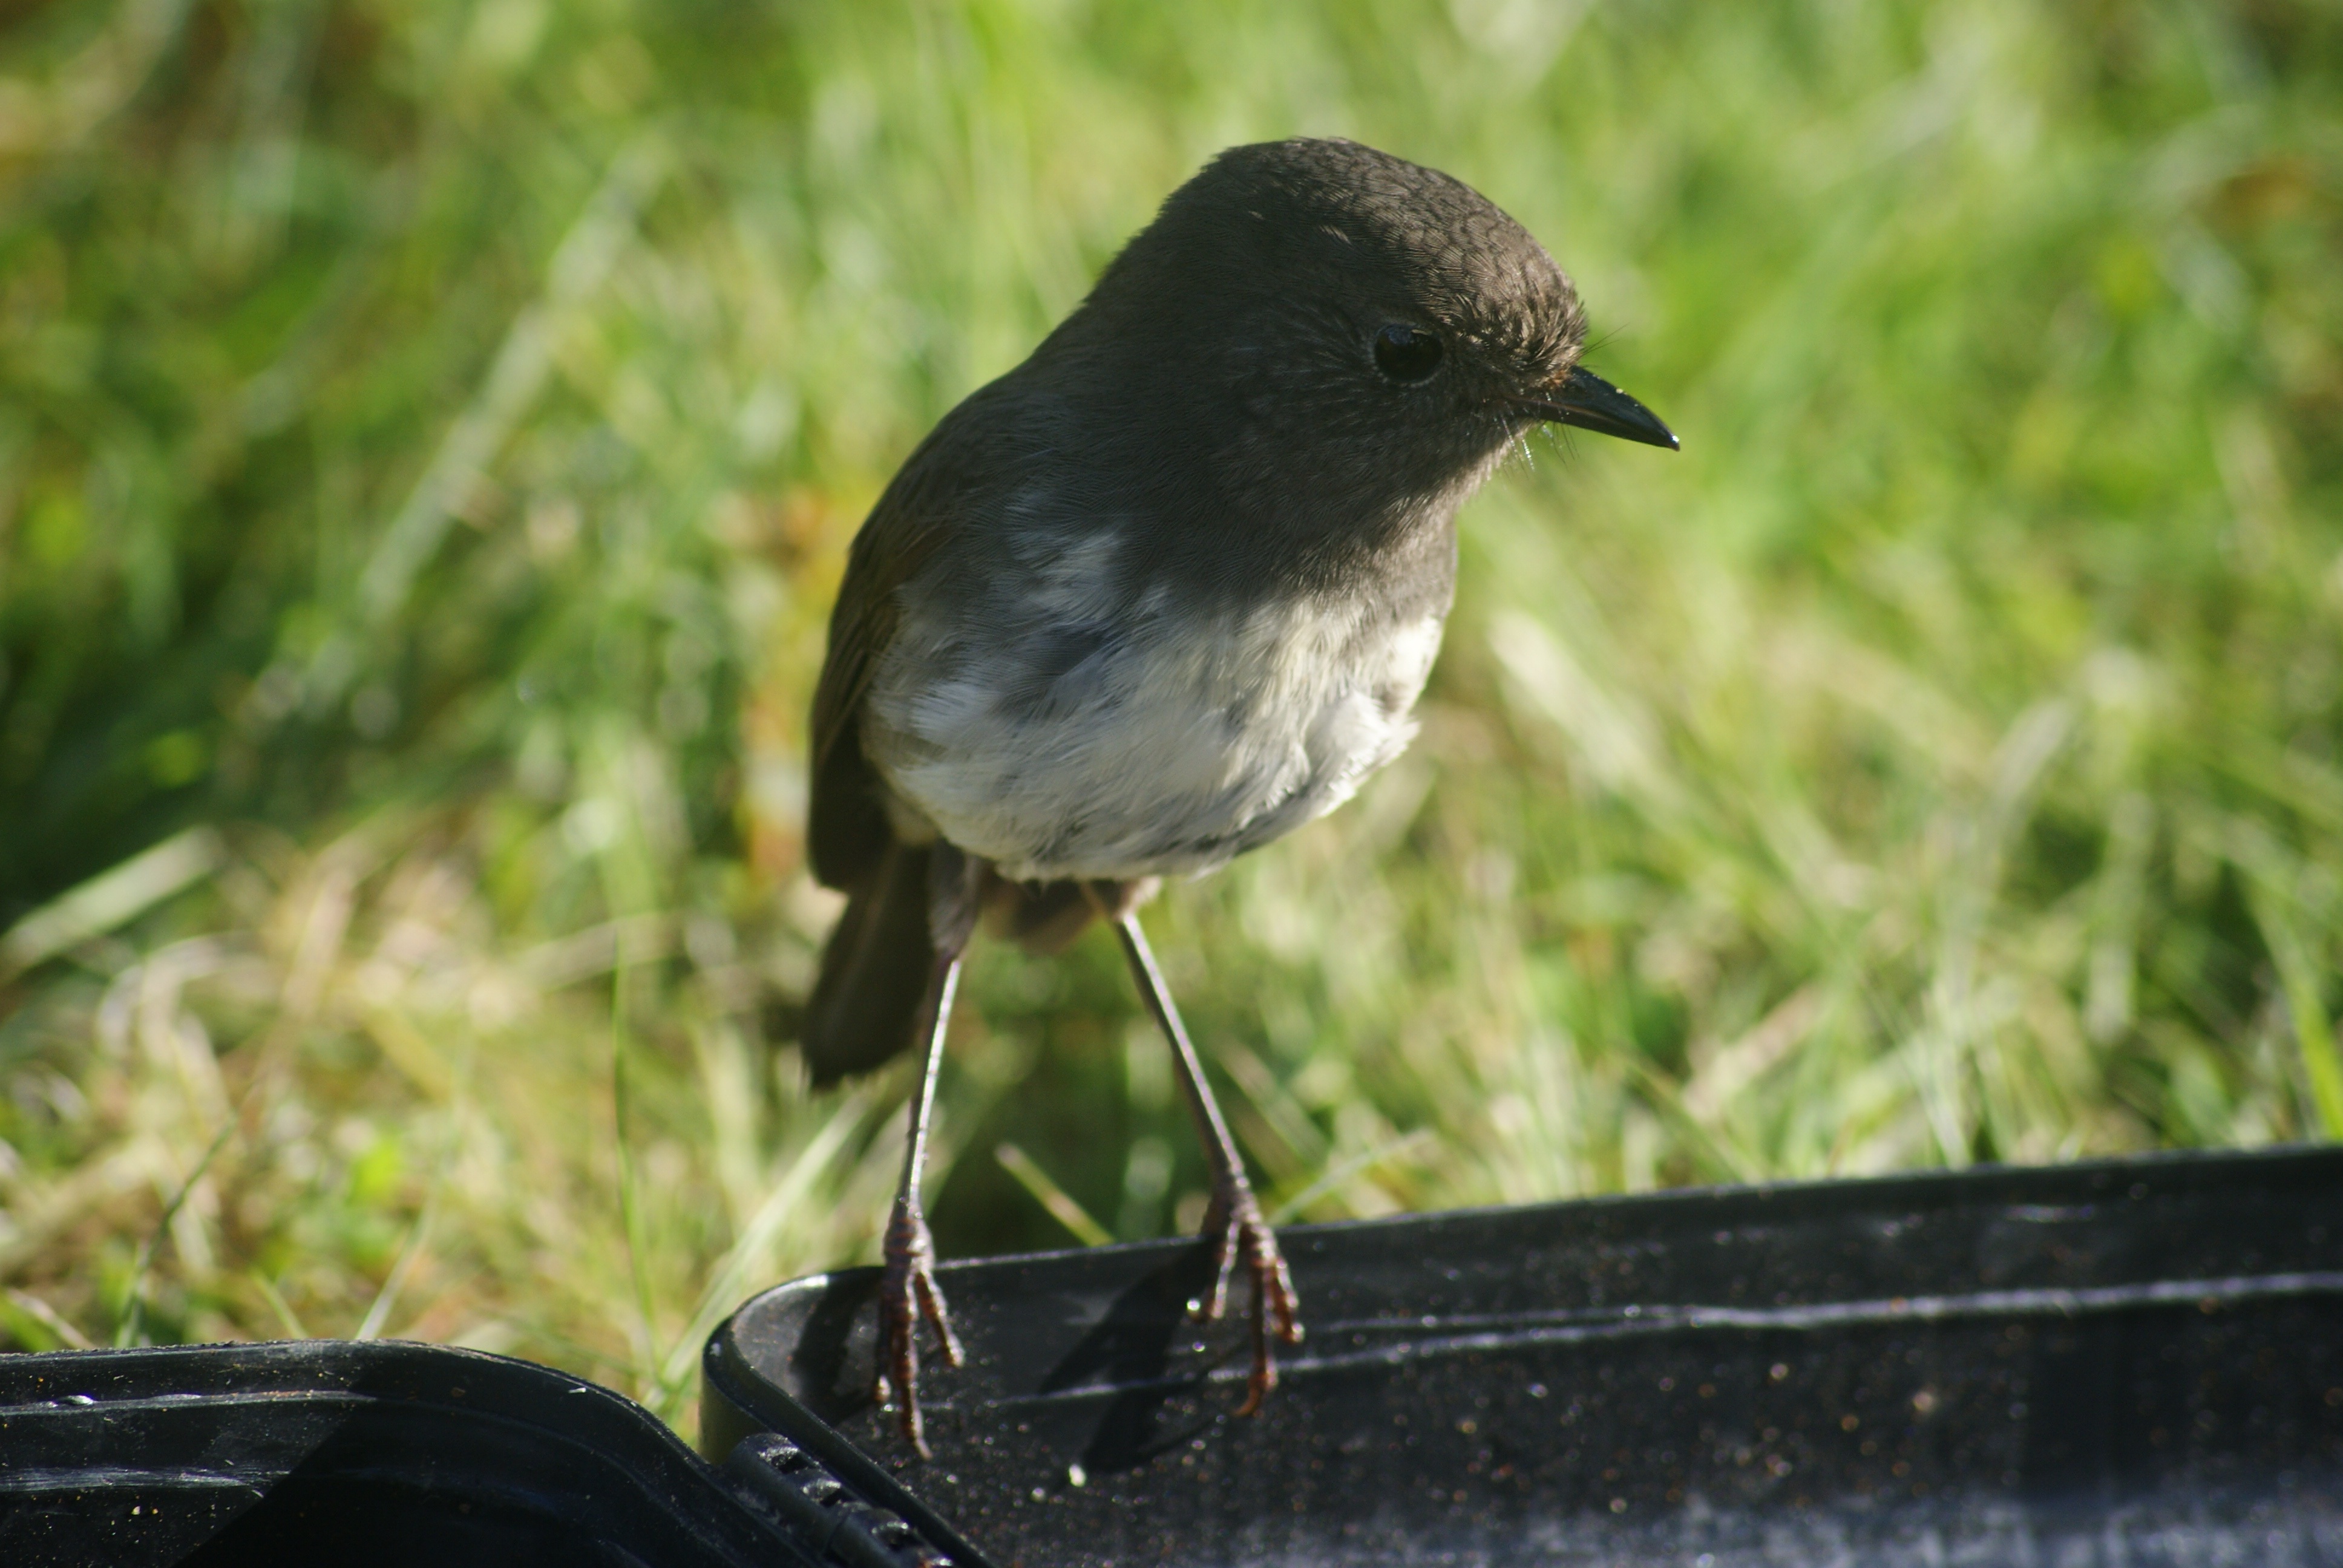
nature, bird, sky, travel, wildlife, beak, island, freedom, robin, fauna, outdoors, south, happiness, vertebrate, new, nz, blackbird, zealand, old world flycatcher, perching bird, emberizidae, cinclidae